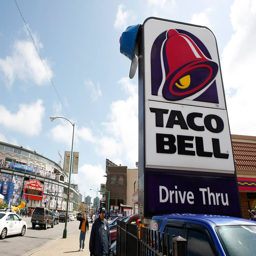
burger restaurant has a giant hat on the sign out front .